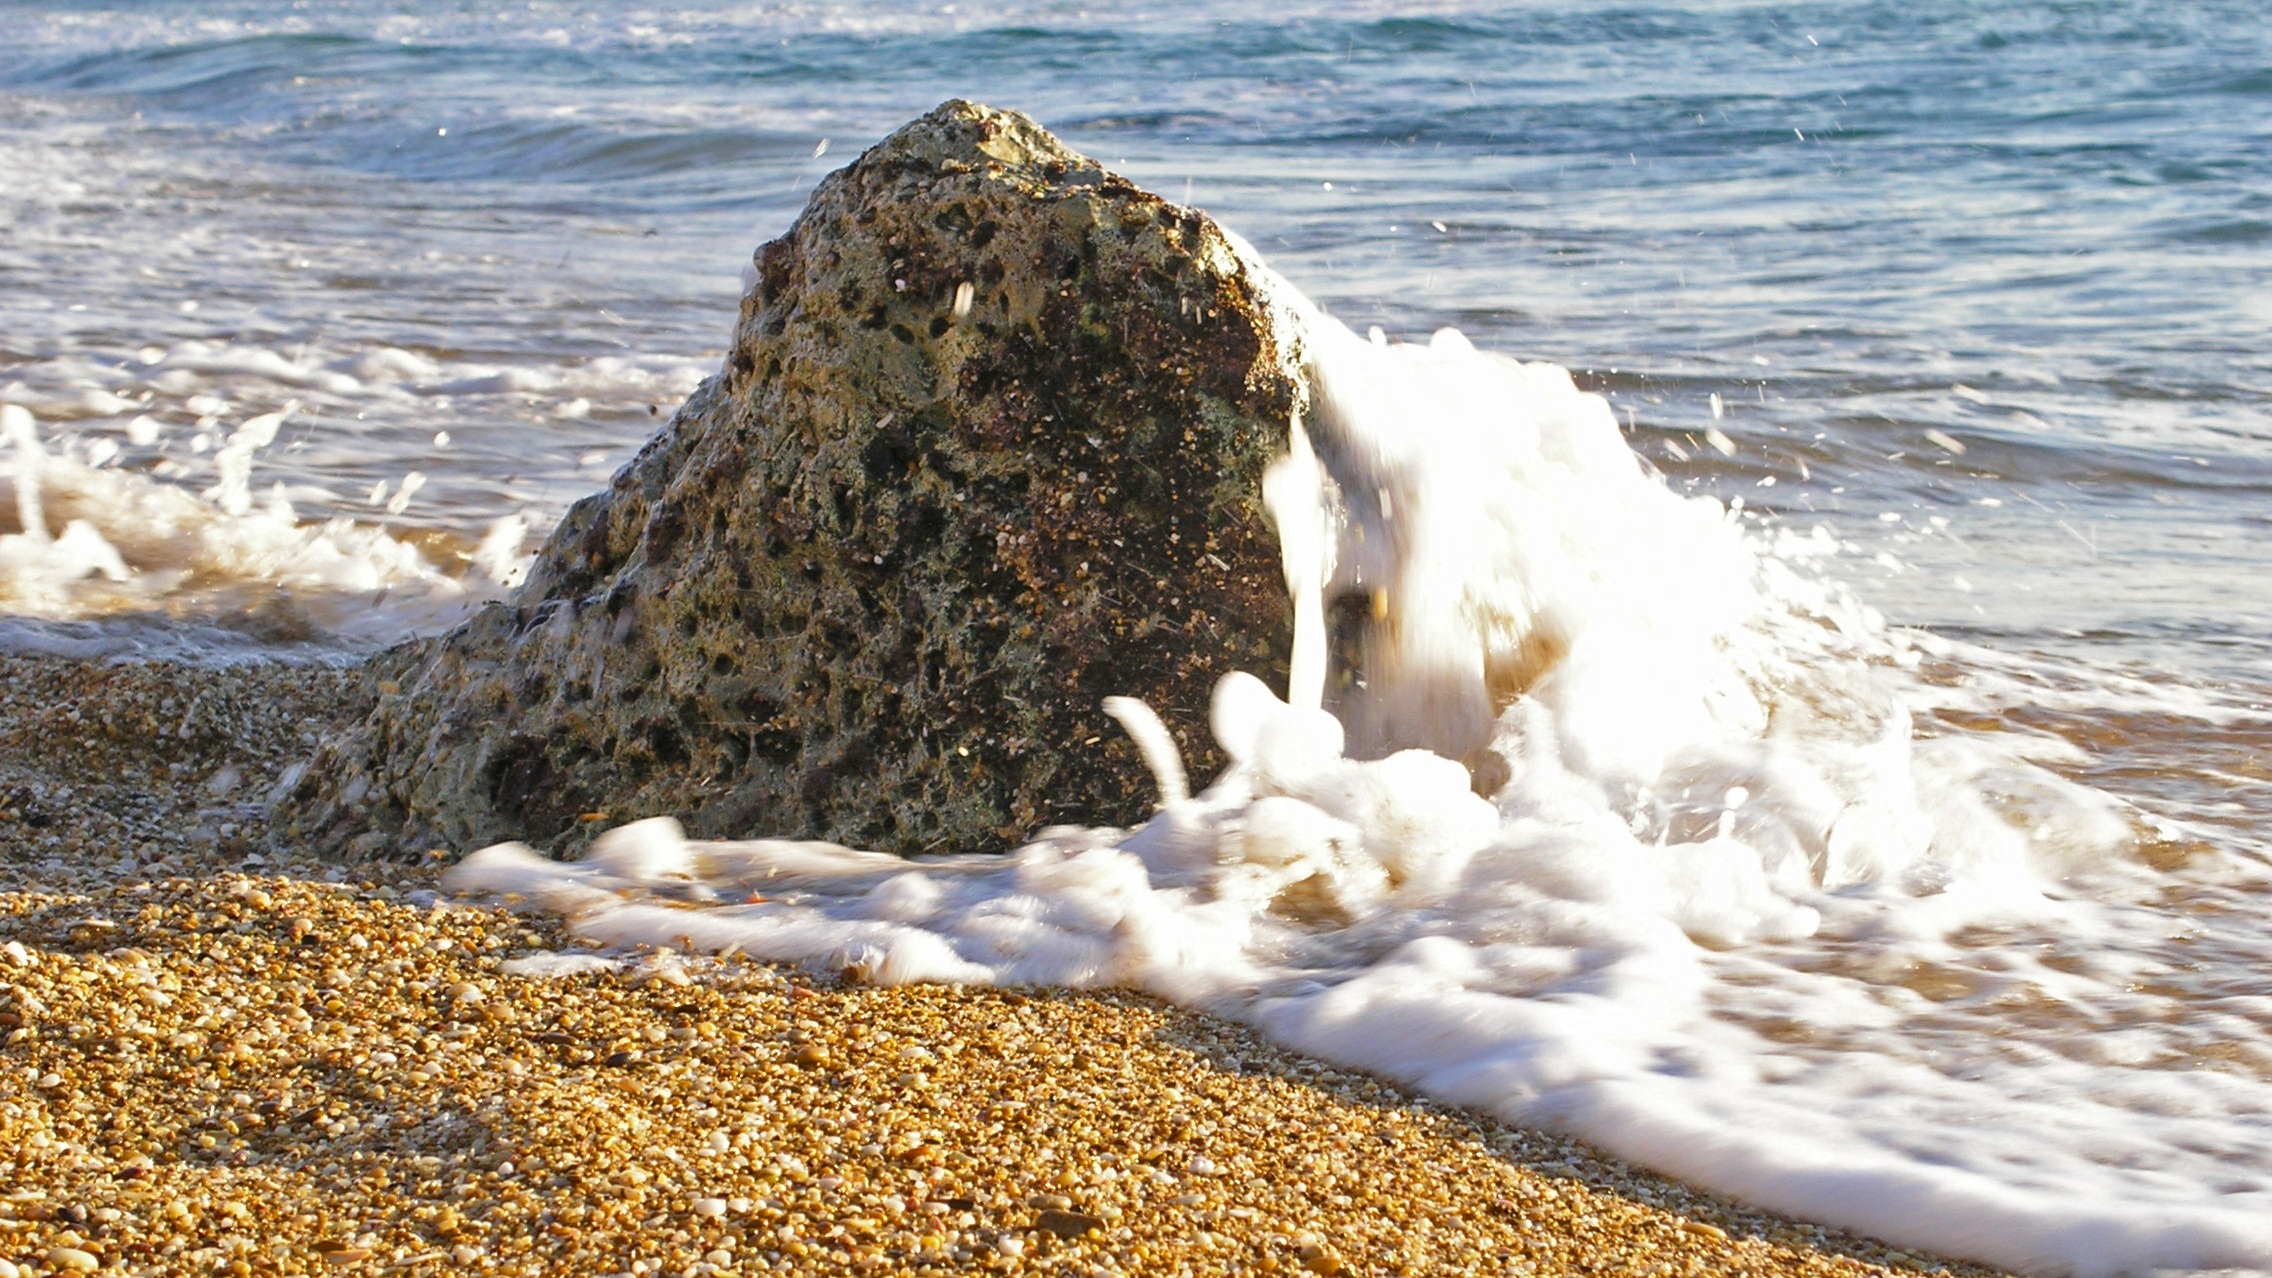
beach, sea, coast, water, sand, rock, ocean, shore, wave, cliff, holiday, terrain, material, body of water, costa, edge of the sea, sand beach, beach sand, formation of sand, wind wave